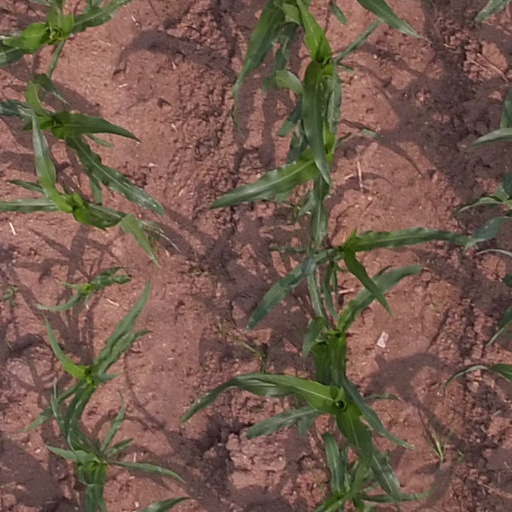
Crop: maize; corn